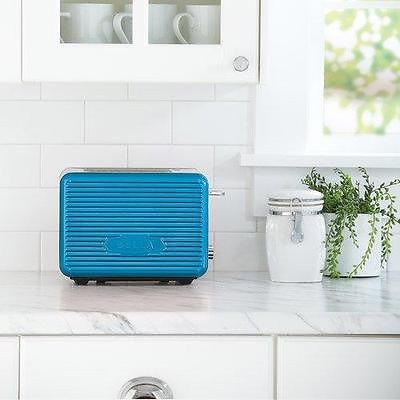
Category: toaster